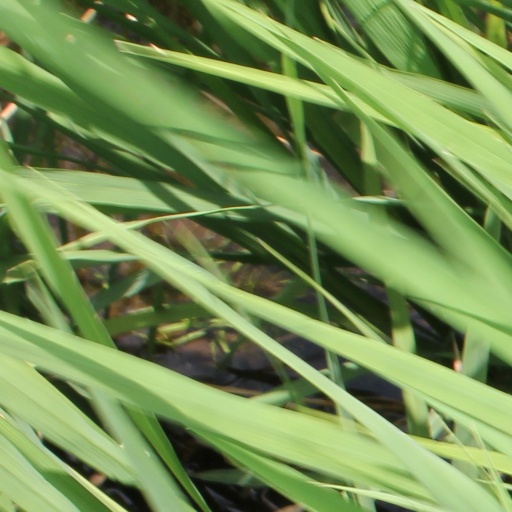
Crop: rice